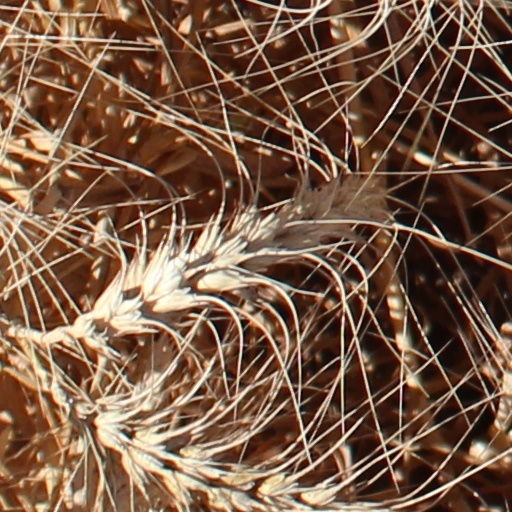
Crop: wheat